Lynda Squires

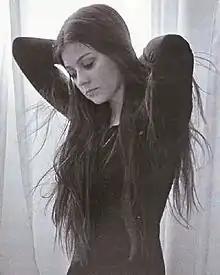

She was born Lynda Margaret Mae Squires. Her mother was Ruth Mullen Squires of Oshawa, Ontario. She married Frank Davies on 1 June 1972.